Manhattan, Kansas

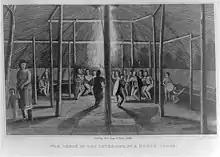
This 1819 illustration of a Kansa lodge at the current location of Manhattan is the oldest drawing known to be made in Kansas.

Before settlement by European-Americans in the 1850s, the land around Manhattan was home to Native tribes. From 1780 to 1830, it was home to the Kaw people, also known as the Kansa. The Kaw settlement was called Blue Earth Village (Manyinkatuhuudje), named after the river which the tribe had named the Great Blue Earth River, today known as the Big Blue River, which intersected with the Kansas River near their village. Blue Earth Village was the site of a large battle between the Kaw and the Pawnee in 1812.